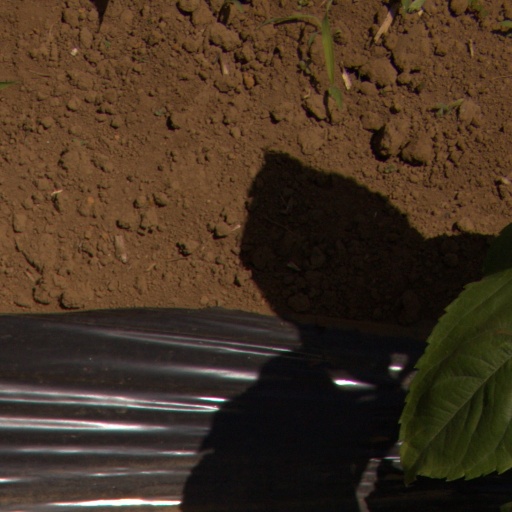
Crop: Jerusalem artichoke